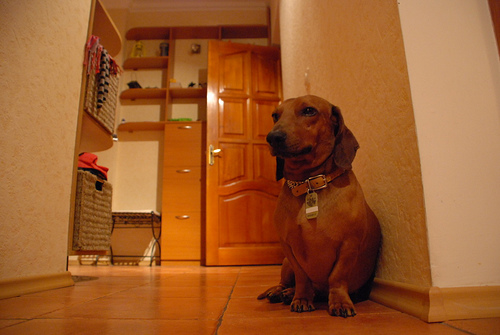
user: Given an image and a question. Answer the question in a short answer. Question: What breed is this dog? Short Answer:
assistant: dachsund